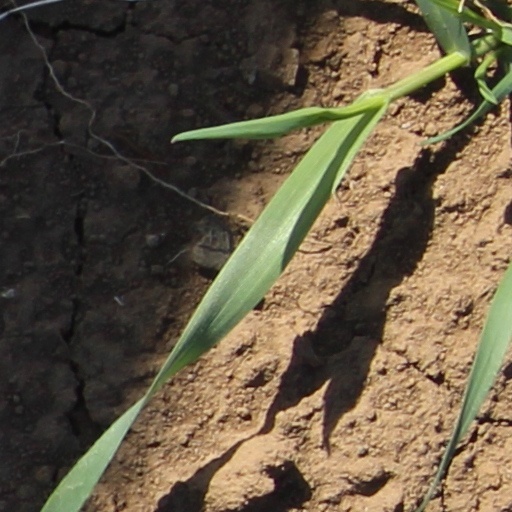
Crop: wheat